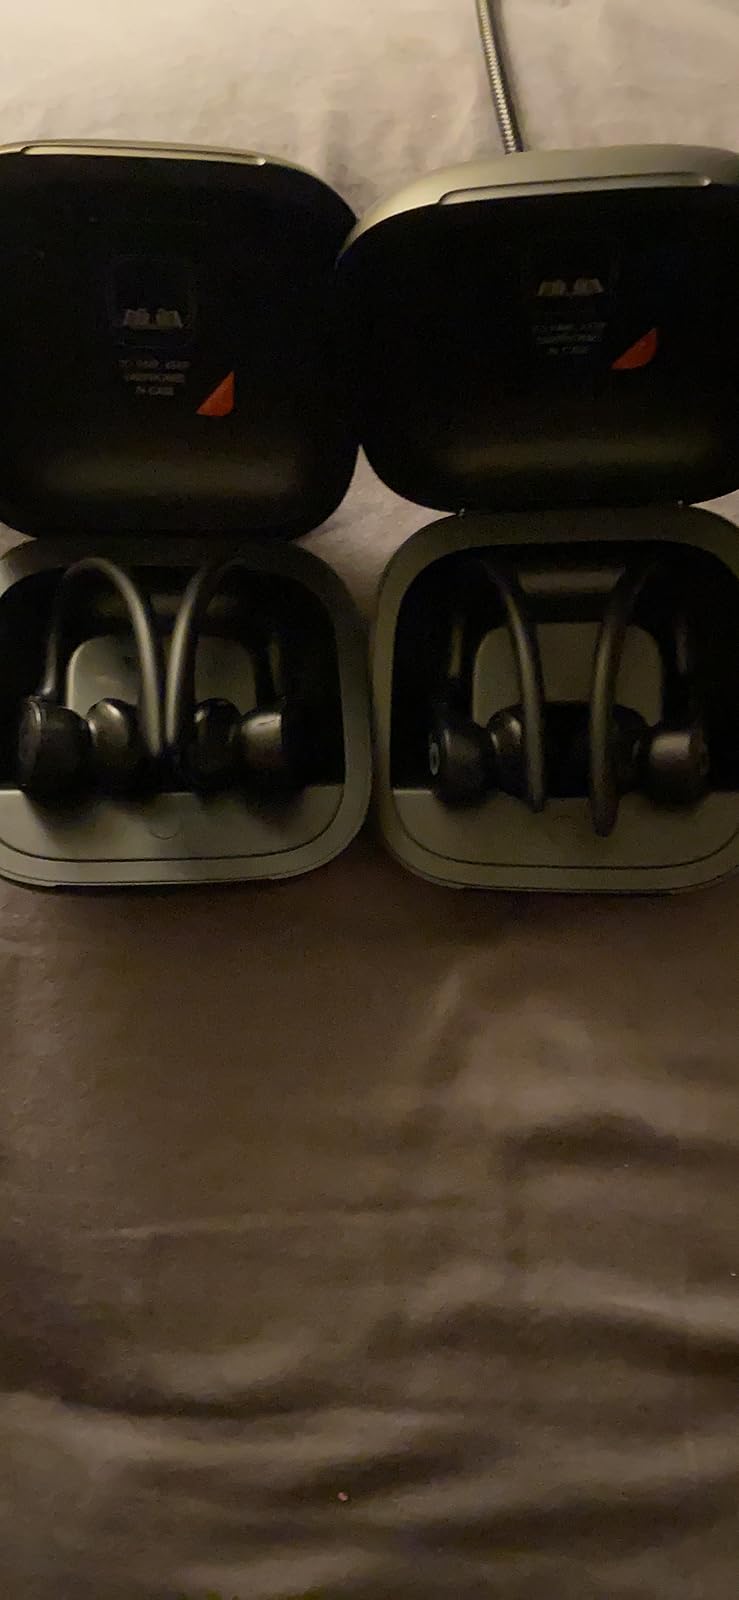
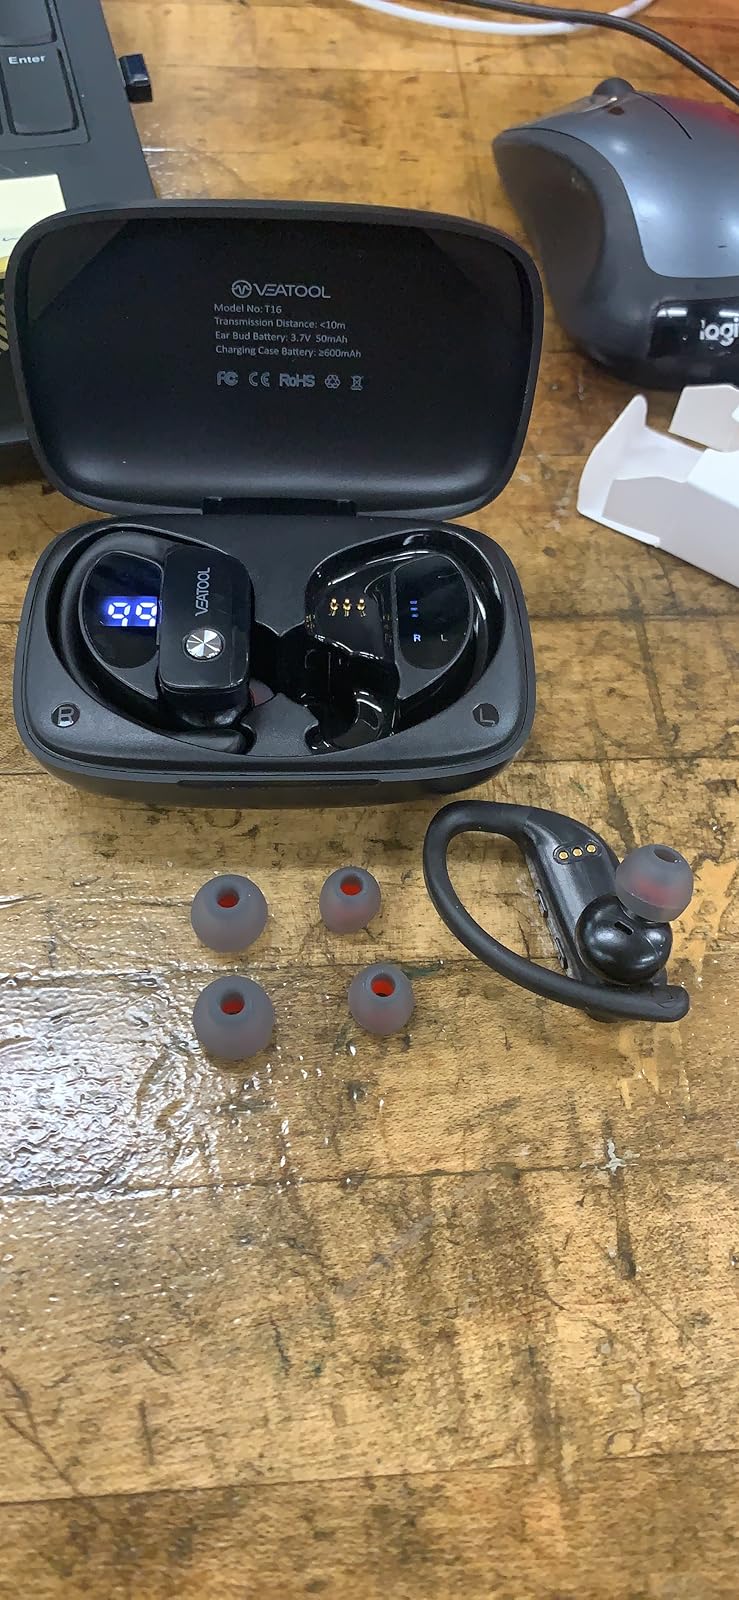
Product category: earbuds
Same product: no